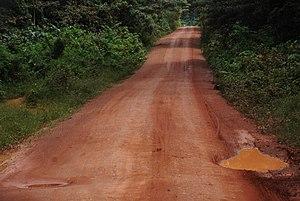
Route non bitumée dans la localité de Yokadouma dans la région de l'Est du Cameroun
Yokadouma est une commune du Cameroun située dans la région de l'Est, à proximité de la frontière avec la République centrafricaine. C'est le chef-lieu du département du Boumba-et-Ngoko.